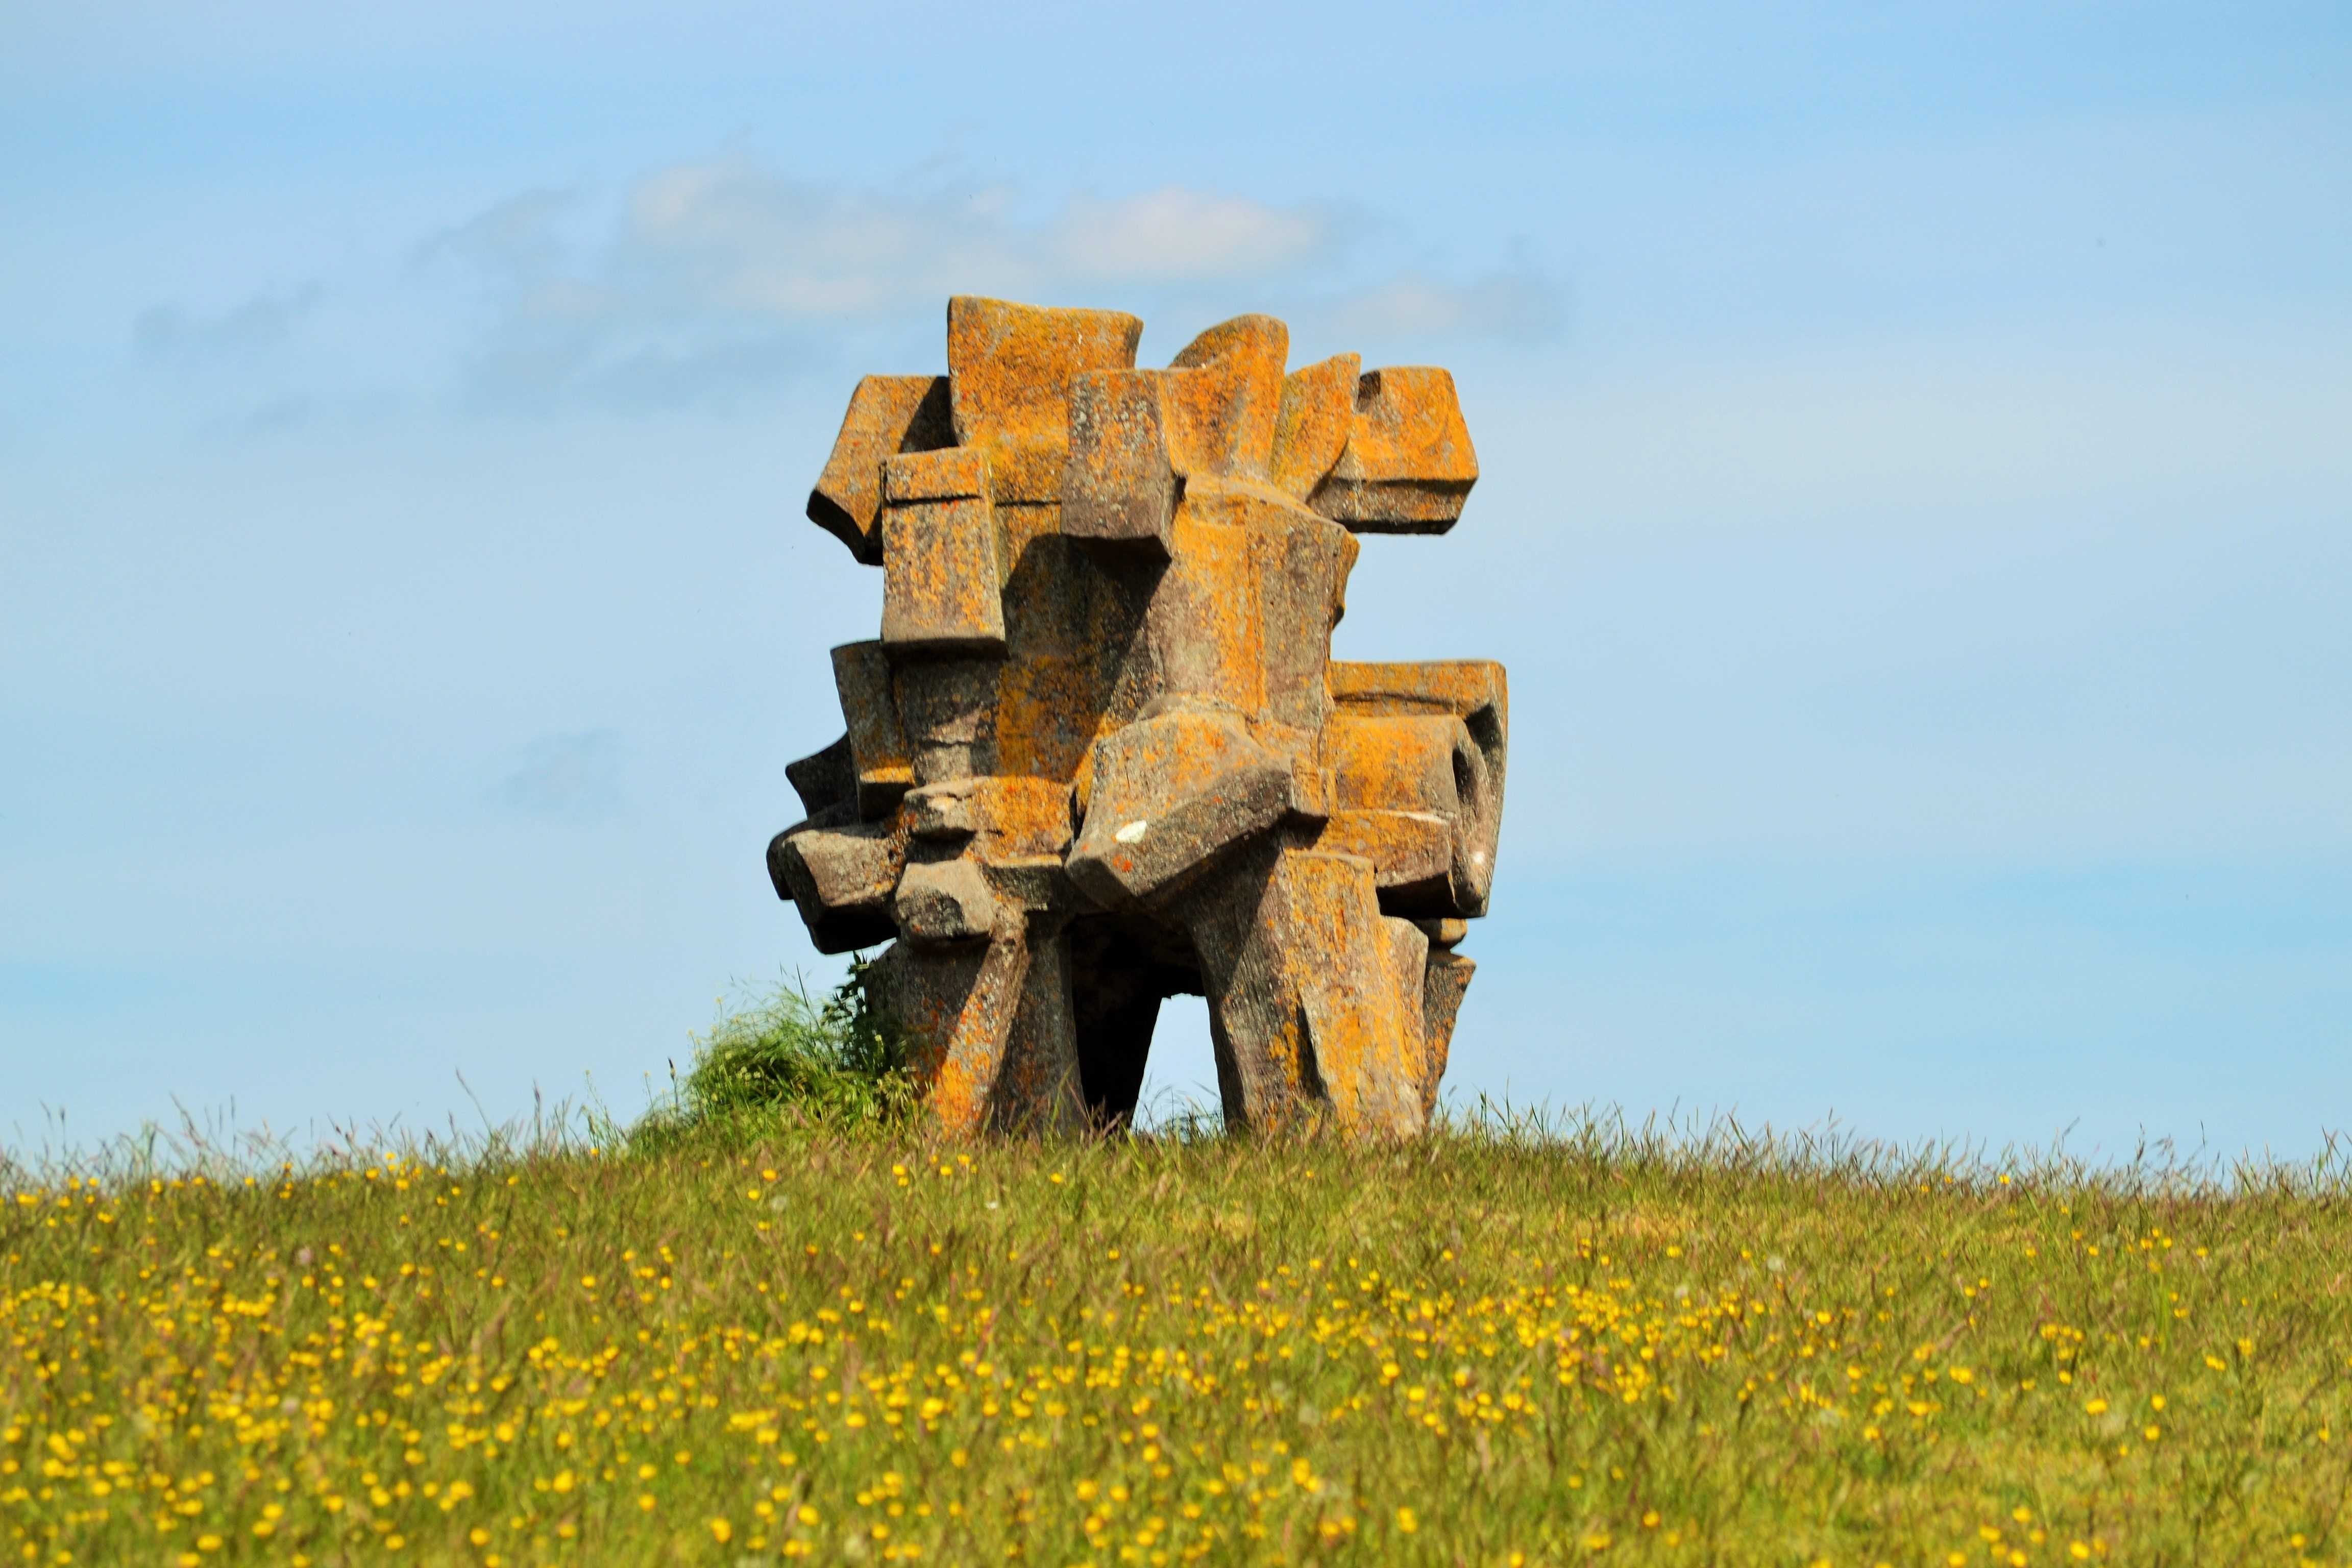
grass, architecture, sky, field, meadow, prairie, flower, wildflower, places of interest, grassland, grass family, ecoregion, eichst tt, altm hltal nature park, sculpture field, figure box